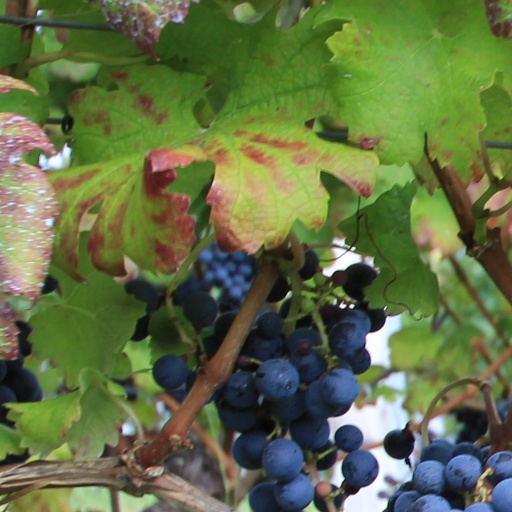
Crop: grape